Tennessee State Route System

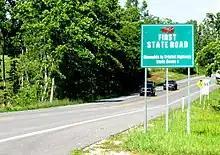
First State Road commemorative sign on US 70/SR 1 in Cumberland County. This highway was initially known as the Memphis to Bristol Highway

The Tennessee Department of Highways and Public Works was established by the Tennessee General Assembly in 1915 and tasked with constructing, maintaining, and improving roads throughout the state. That year, the Memphis to Bristol Highway, later State Route 1, was designated as the first state highway in Tennessee. The Federal Aid Road Act of 1916 required states to establish a highway system in cooperation with the United States Secretary of Agriculture for the purpose of the distribution of federal highway funds. The following year, the department was authorized by the state legislature to establish a state highway system. Both the federal aid system, which consisted of State Routes 1 through State Route 40, and the state aid system, which consisted of Routes 41 through 78, were jointly approved on October 1, 1923. This initial system consisted of of federal aid routes, and of state aid highways. When the United States Numbered Highway System was created in 1926, most of the federal aid state routes were assigned a U.S. Route designation as part of this system, but retained their state designations.